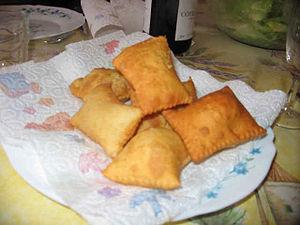
La cuisine dauphinoise, qui correspond aux trois départements de la Drôme, des Hautes-Alpes et de l'Isère, est un compromis entre celle de la Provence et celle de la Savoie. Elle tire donc ses racines à la fois dans une tradition méditerranéenne et alpine, ce qui lui a donné des spécificités qui lui sont propres.